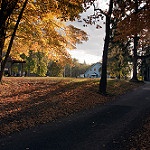
Scene: Outdoor